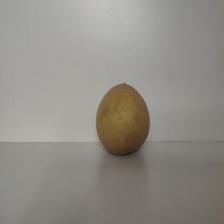
Size: Large